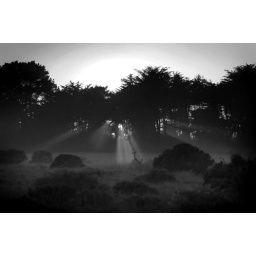
sunset in black & white